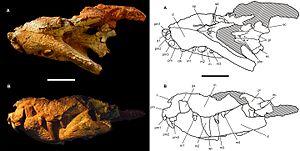
Pissarrachampsa est un genre éteint de crocodyliformes, un clade qui comprend les crocodiliens modernes et leurs plus proches parents fossiles. Il est rattaché au sous-ordre des Notosuchia et aux clades des Ziphosuchia et des Sebecosuchia et, plus précisément à la famille des Baurusuchidae.